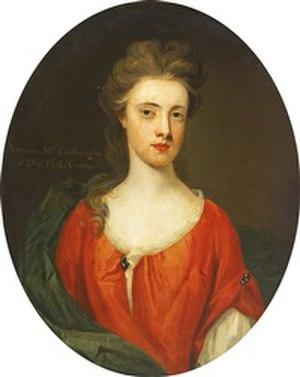
Thomas Cartwright est un homme politique anglais, député du parti conservateur du Northamptonshire entre 1695-1698 et 1701-1748, avant de devenir le père de la Chambre.